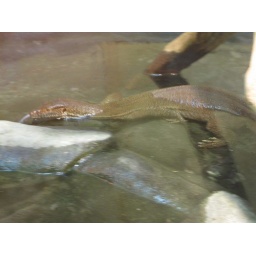
water monitor was swimming around that day